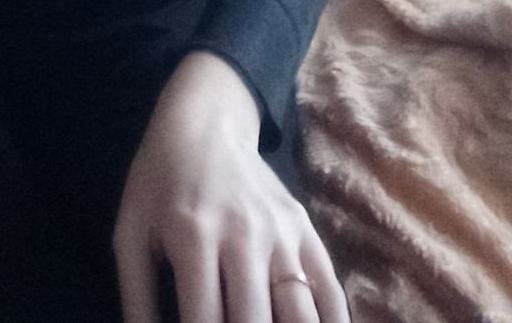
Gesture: no_gesture